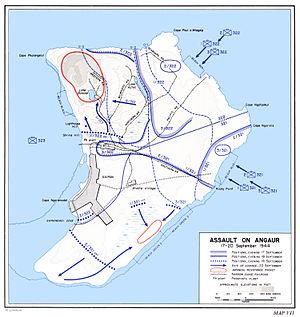
Carte de la bataille d'Angaur.